Answer in natural language. Which object is closer to the camera taking this photo, light brown wooden dresser with 10 drawers (highlighted by a red box) or floating brown wooden bed (highlighted by a blue box)? Choose between the following options: floating brown wooden bed (highlighted by a blue box) or light brown wooden dresser with 10 drawers (highlighted by a red box)
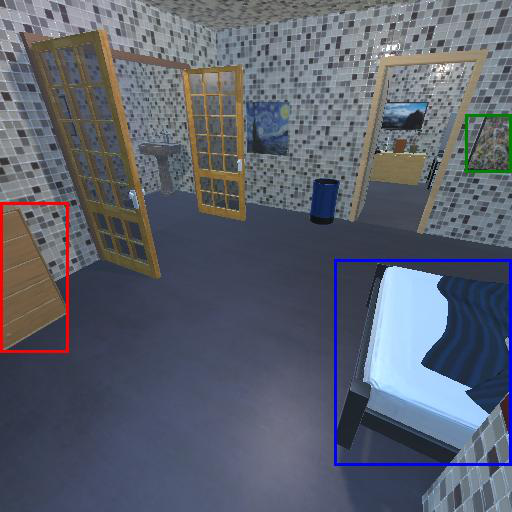
<answer>floating brown wooden bed (highlighted by a blue box)</answer>